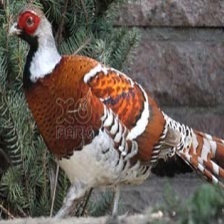
Species: ELLIOTS  PHEASANT
Scientific name: SYRMATICUS ELLIOTI